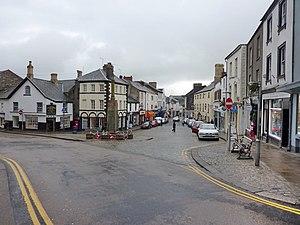
Ulverston est une ville et une paroisse civile du Royaume-Uni, située dans le district de South Lakeland en Cumbria, dans le nord-ouest de l'Angleterre.